Rally Stella Alpina

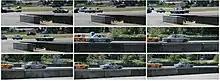
Vintage cars during Stella Alpina Rally in 2007.

Some years after the termination of the races, people around Italy and all over the world started to organize themselves in order to recall all the car contests which were not competed anymore since the 50s. In particular, the Stella Alpina Rally saw its first commemoration on June 30, 1984. This event was brought to life again by the Scuderia Storica di Trento in order to honor one of the most important and famous competitions of the last century. The start line of the first commemoration was in Piazza Dante in Trento and the event was followed by a huge audience that determined the success and the continuity of the whole project. Due to this, the Rally is still one of the most famous and important events for lovers of classic cars both in Italy, but internationally.